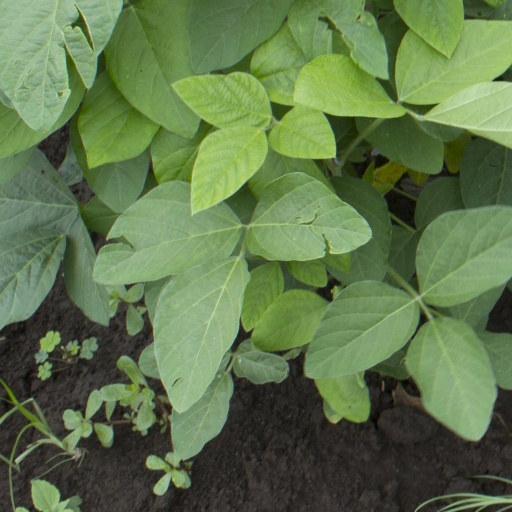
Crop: soybean